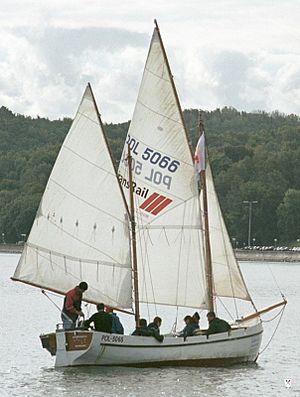
Un deux-mâts est un terme générique pour désigner un navire à voile comportant deux mâts verticaux.
Le yawl est un voilier à deux mâts dont l'artimon est positionné en arrière de la mèche de safran. Autrement dit, l'implantation du mât d'artimon, de plus petite taille que le mât principal, se situe à l'extrême arrière du pont, derrière l'axe de rotation du safran.
Un ketch est un voilier à deux mâts et à gréement aurique ou gréement Marconi dont le grand mât est situé à l'avant.